Dam

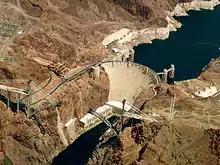
The Hoover Dam, shown in 2009 with the Mike O'Callaghan–Pat Tillman Memorial Bridge under construction, is an example of an arch-gravity dam.

Two types of single-arch dams are in use, namely the constant-angle and the constant-radius dam. The constant-radius type employs the same face radius at all elevations of the dam, which means that as the channel grows narrower towards the bottom of the dam the central angle subtended by the face of the dam becomes smaller. Jones Falls Dam, in Canada, is a constant radius dam. In a constant-angle dam, also known as a variable radius dam, this subtended angle is kept constant and the variation in distance between the abutments at various levels is taken care of by varying the radii. Constant-radius dams are much less common than constant-angle dams. Parker Dam on the Colorado River is a constant-angle arch dam.